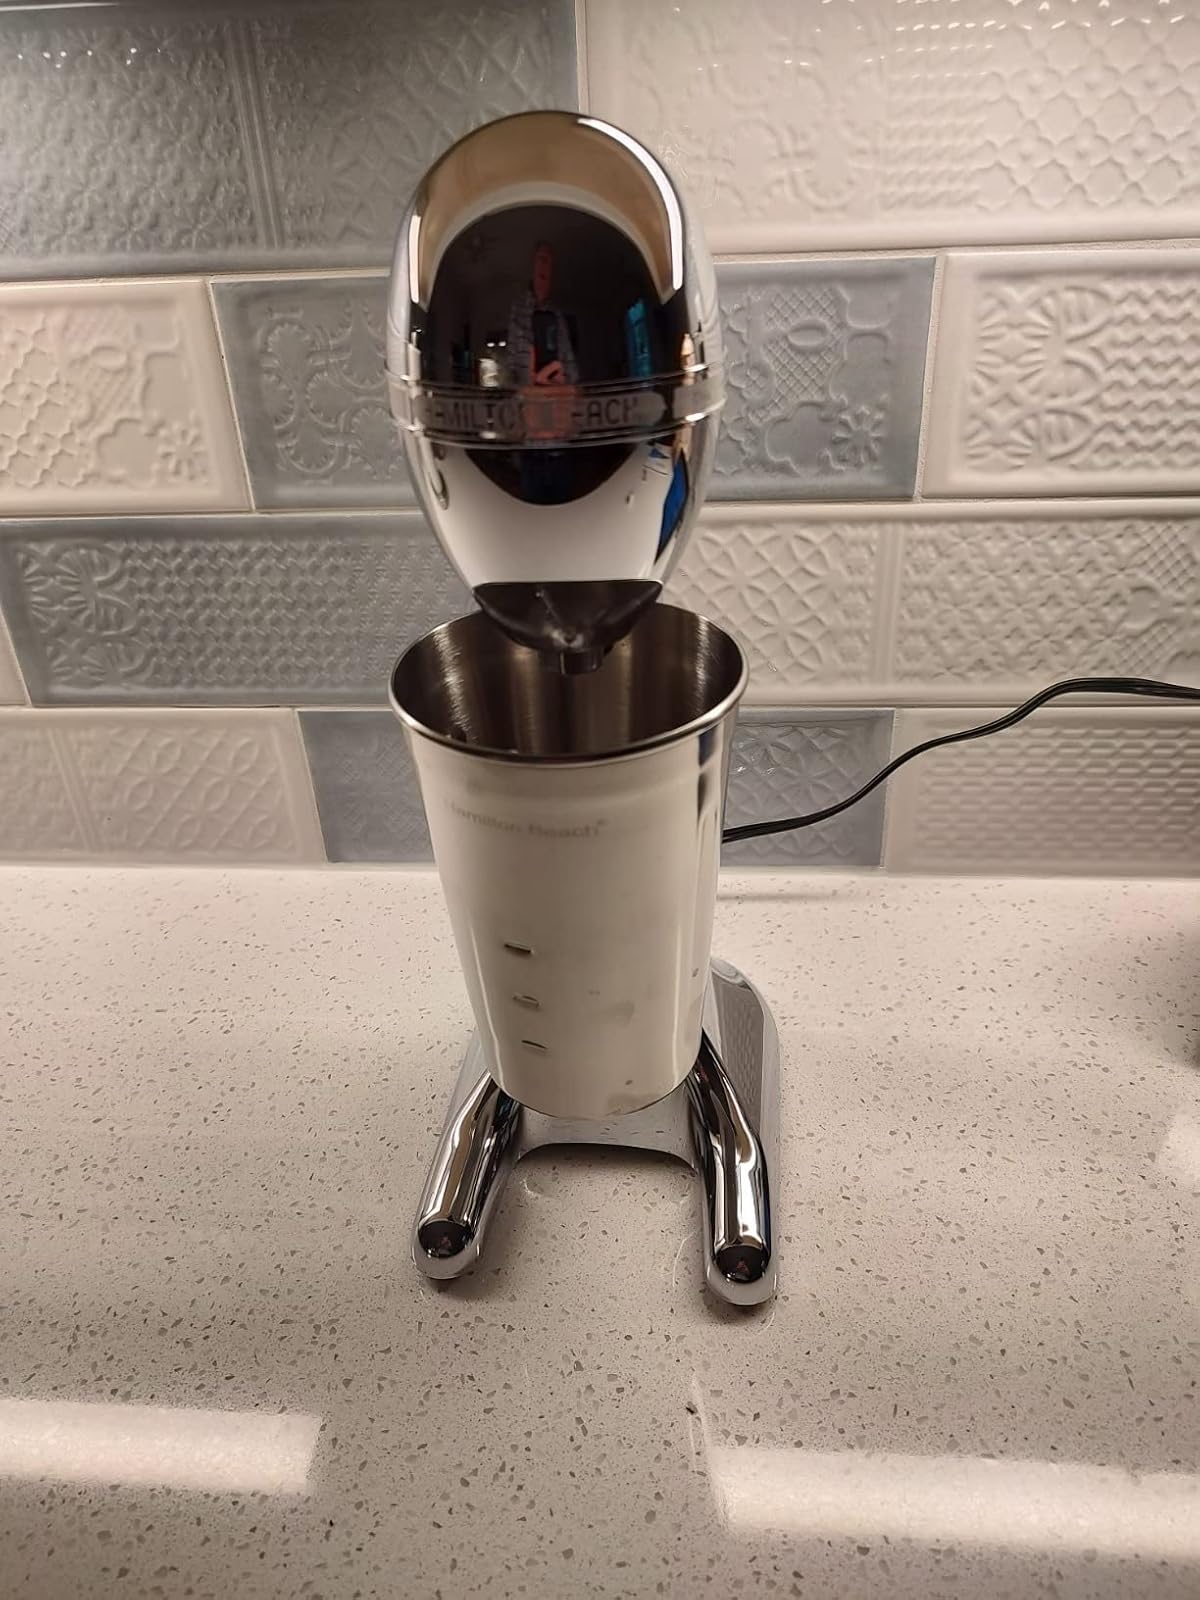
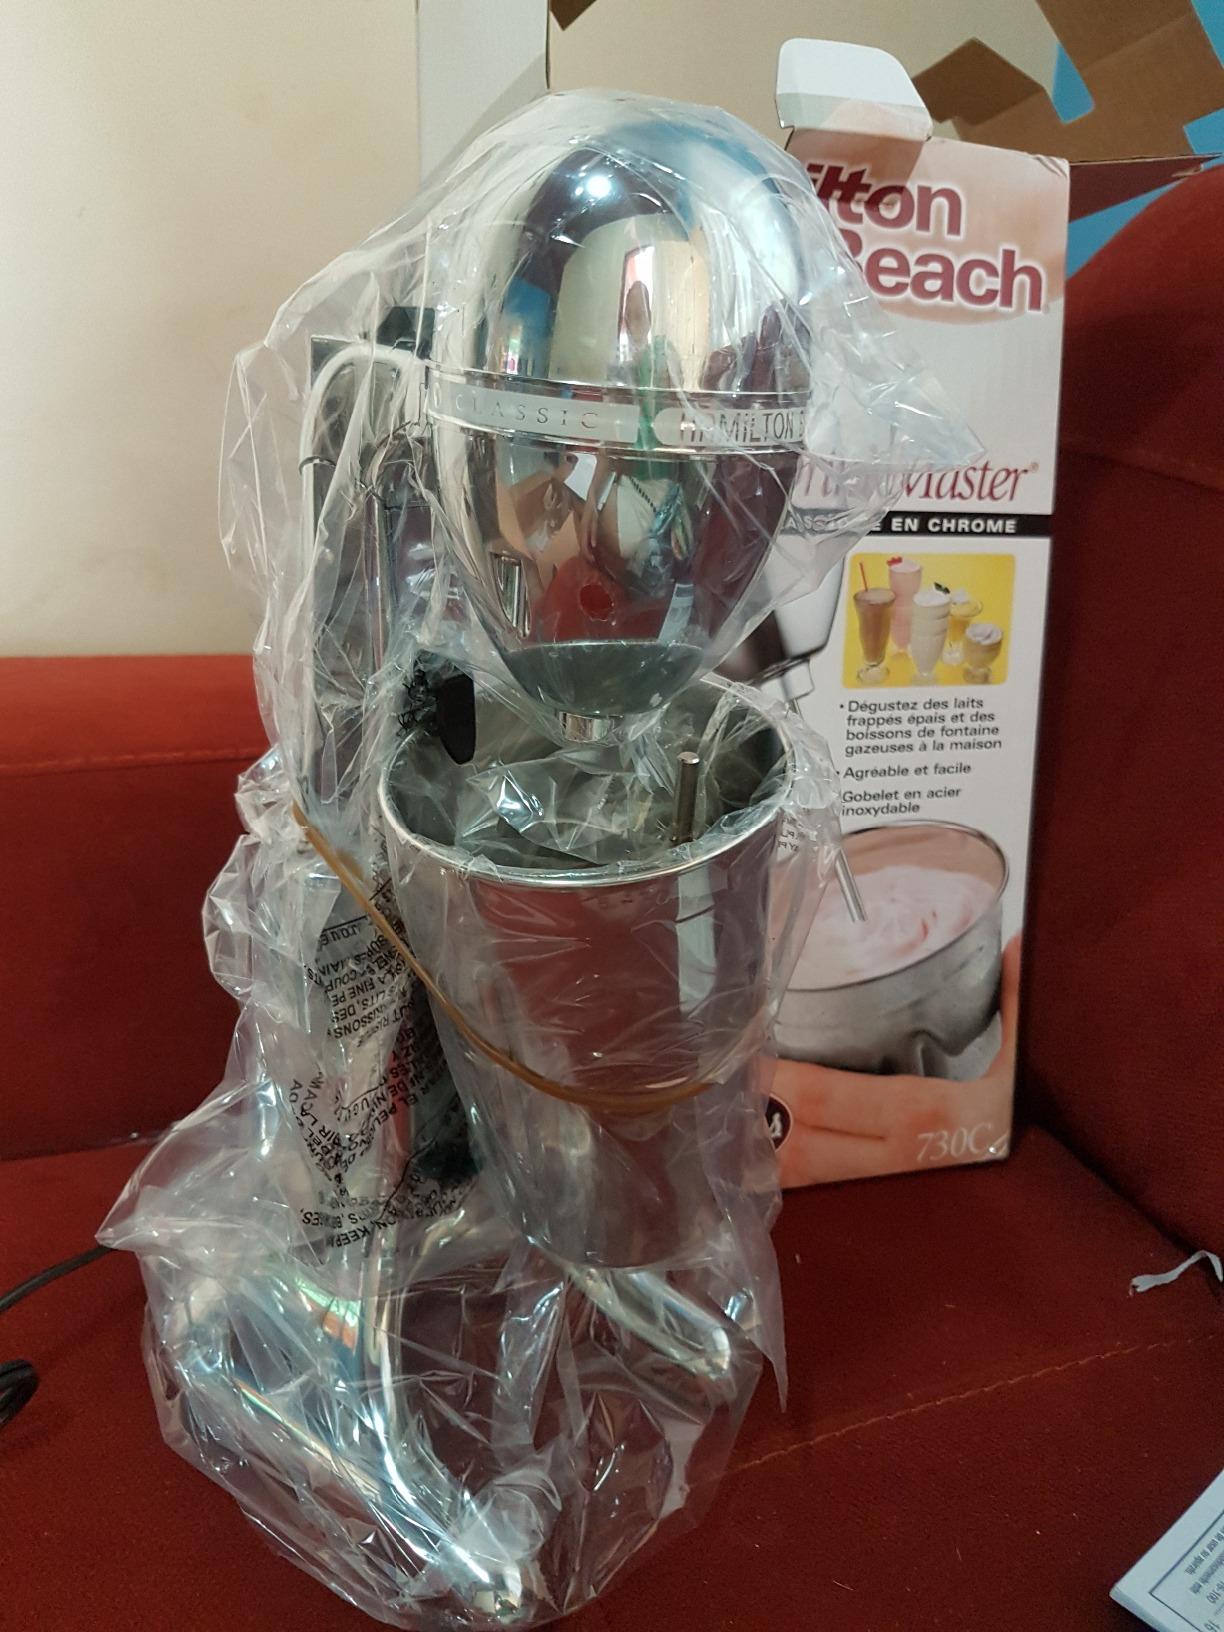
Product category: items_mixer
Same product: yes